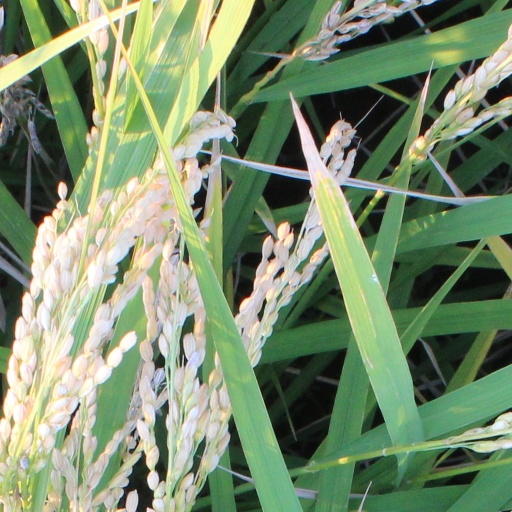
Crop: rice